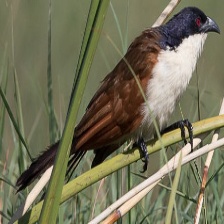
Species: COPPERY TAILED COUCAL
Scientific name: CENTROPUS CUPREICAUDUS